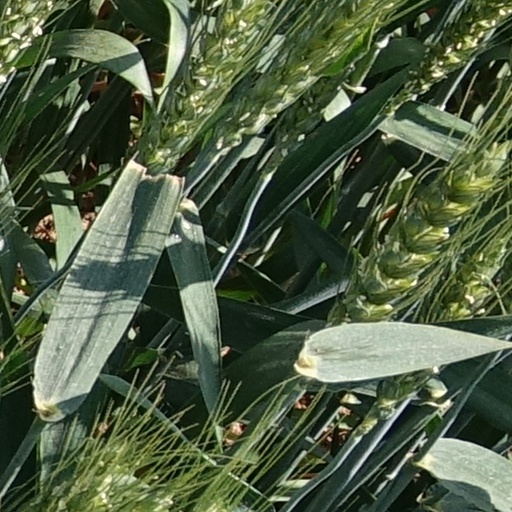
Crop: wheat